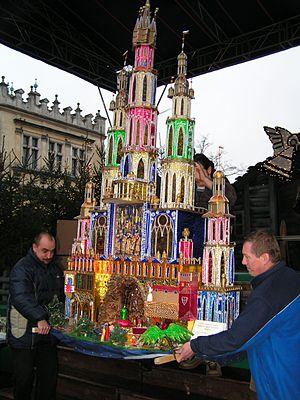
La Szopka de Cracovie est, en langue polonaise, la crèche de Noël telle qu'elle est traditionnellement représentée durant les fêtes de Noël à Cracovie depuis le XIXᵉ siècle.